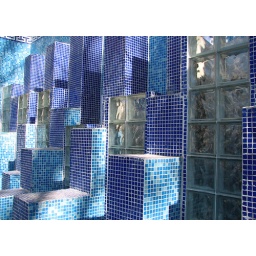
Somewhere to the east end of the main street in Mussoorie is this - dry - water feature.